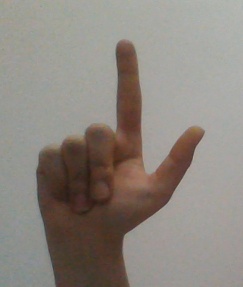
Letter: laam